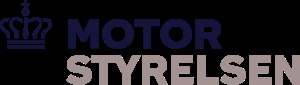
Motorstyrelsen
Officielt logo for Motorstyrelsen
Motorstyrelsen er en dansk styrelse, der er en del af Skatteforvaltningen under Skatteministeriet. Motorstyrelsens kerneopgave er at sikre, at alle motorkøretøjer er registreret korrekt, og at værdifastsættelse og afgiftsberegning sker på et ensartet og gennemskueligt grundlag.